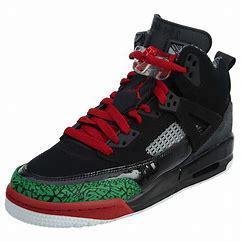
Brand: Jordan
Model: Spizike